Hathern

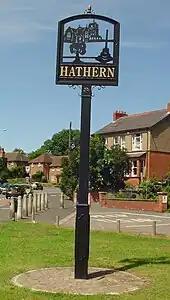
Hathern Signpost

John Heathcoat (1783–1861), inventor and industrialist, operated a textile mill in Hathern (where, in 1808–9, he invented the bobbin net machine, for weaving a lace-like hexagonal net), before moving his business first to Loughborough, and later to Tiverton, Devon.